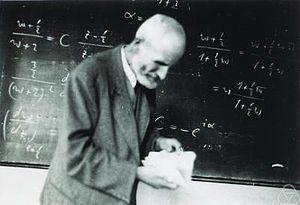
Oskar Perron, né le 7 mai 1880 à Frankenthal et mort le 22 février 1975 à Munich, est un mathématicien allemand. Il a établi avec Frobenius le théorème de Perron-Frobenius, qui porte sur les valeurs propres de certaines matrices. Il est aussi l'auteur de la formule de Perron, qui porte sur la somme d'une fonction arithmétique.